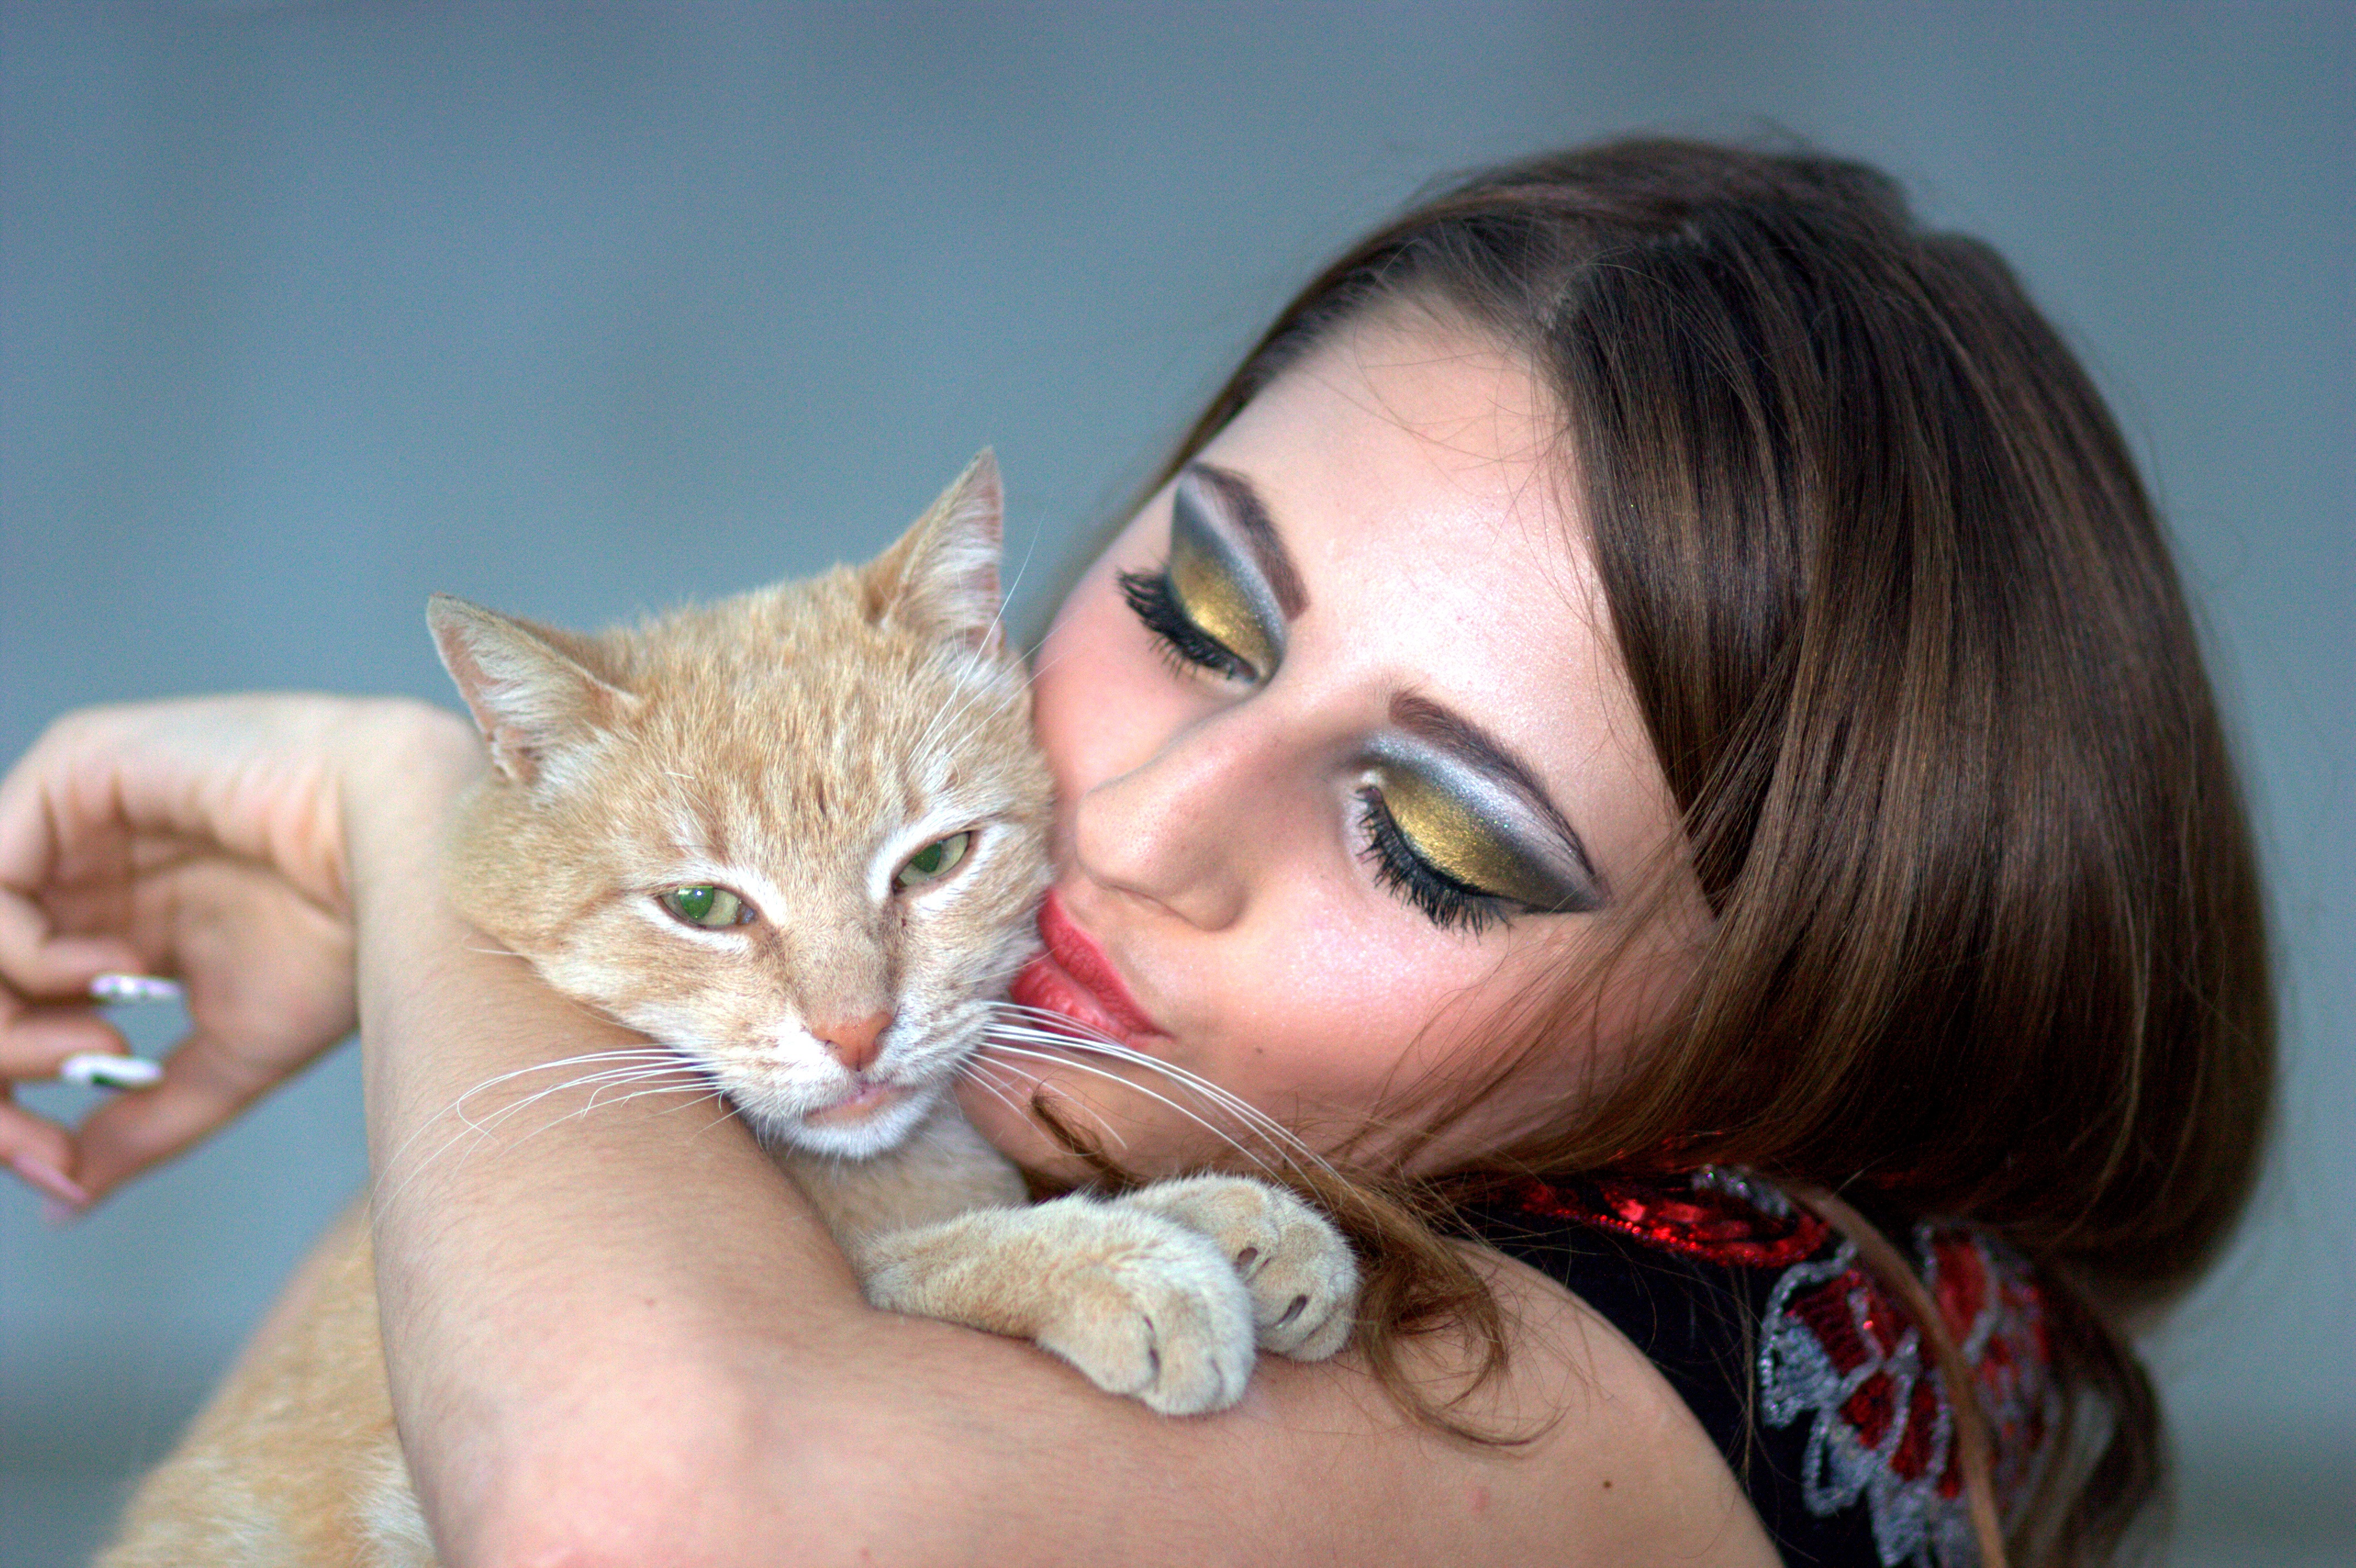
girl, kitten, cat, mammal, face, nose, whiskers, eye, head, skin, vertebrate, beauty, organ, small to medium sized cats, cat like mammal